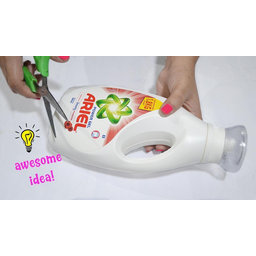
Label: plastic